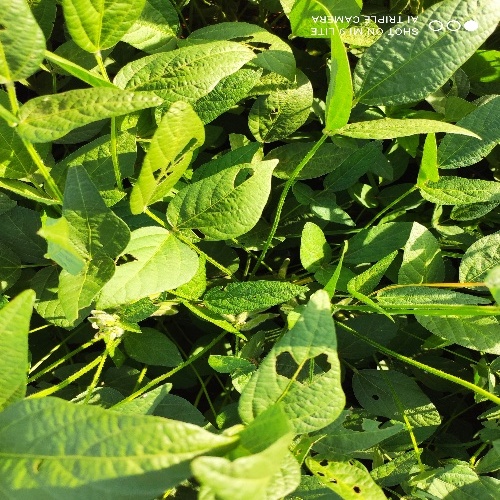
Label: Caterpillar